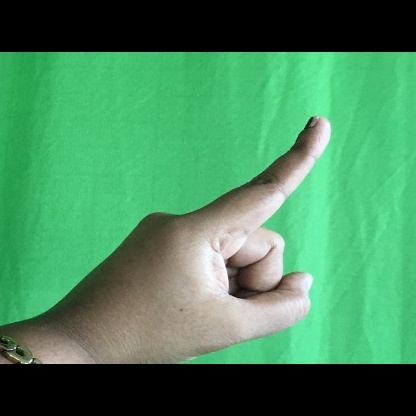
Mudra: Suchi